Grand Baton (band)

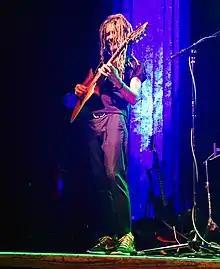
JC Maillard of Grand Baton performing at Variety Playhouse in Atlanta, September 2015

Grand Baton is an Afro-Caribbean, progressive rock and jazz fusion band based in New York City. The band was founded by the composer, arranger, guitarist, pianist, singer and songwriter Jean-Cristophe (JC) Maillard, a native of Pointe-à-Pitre, Guadeloupe.